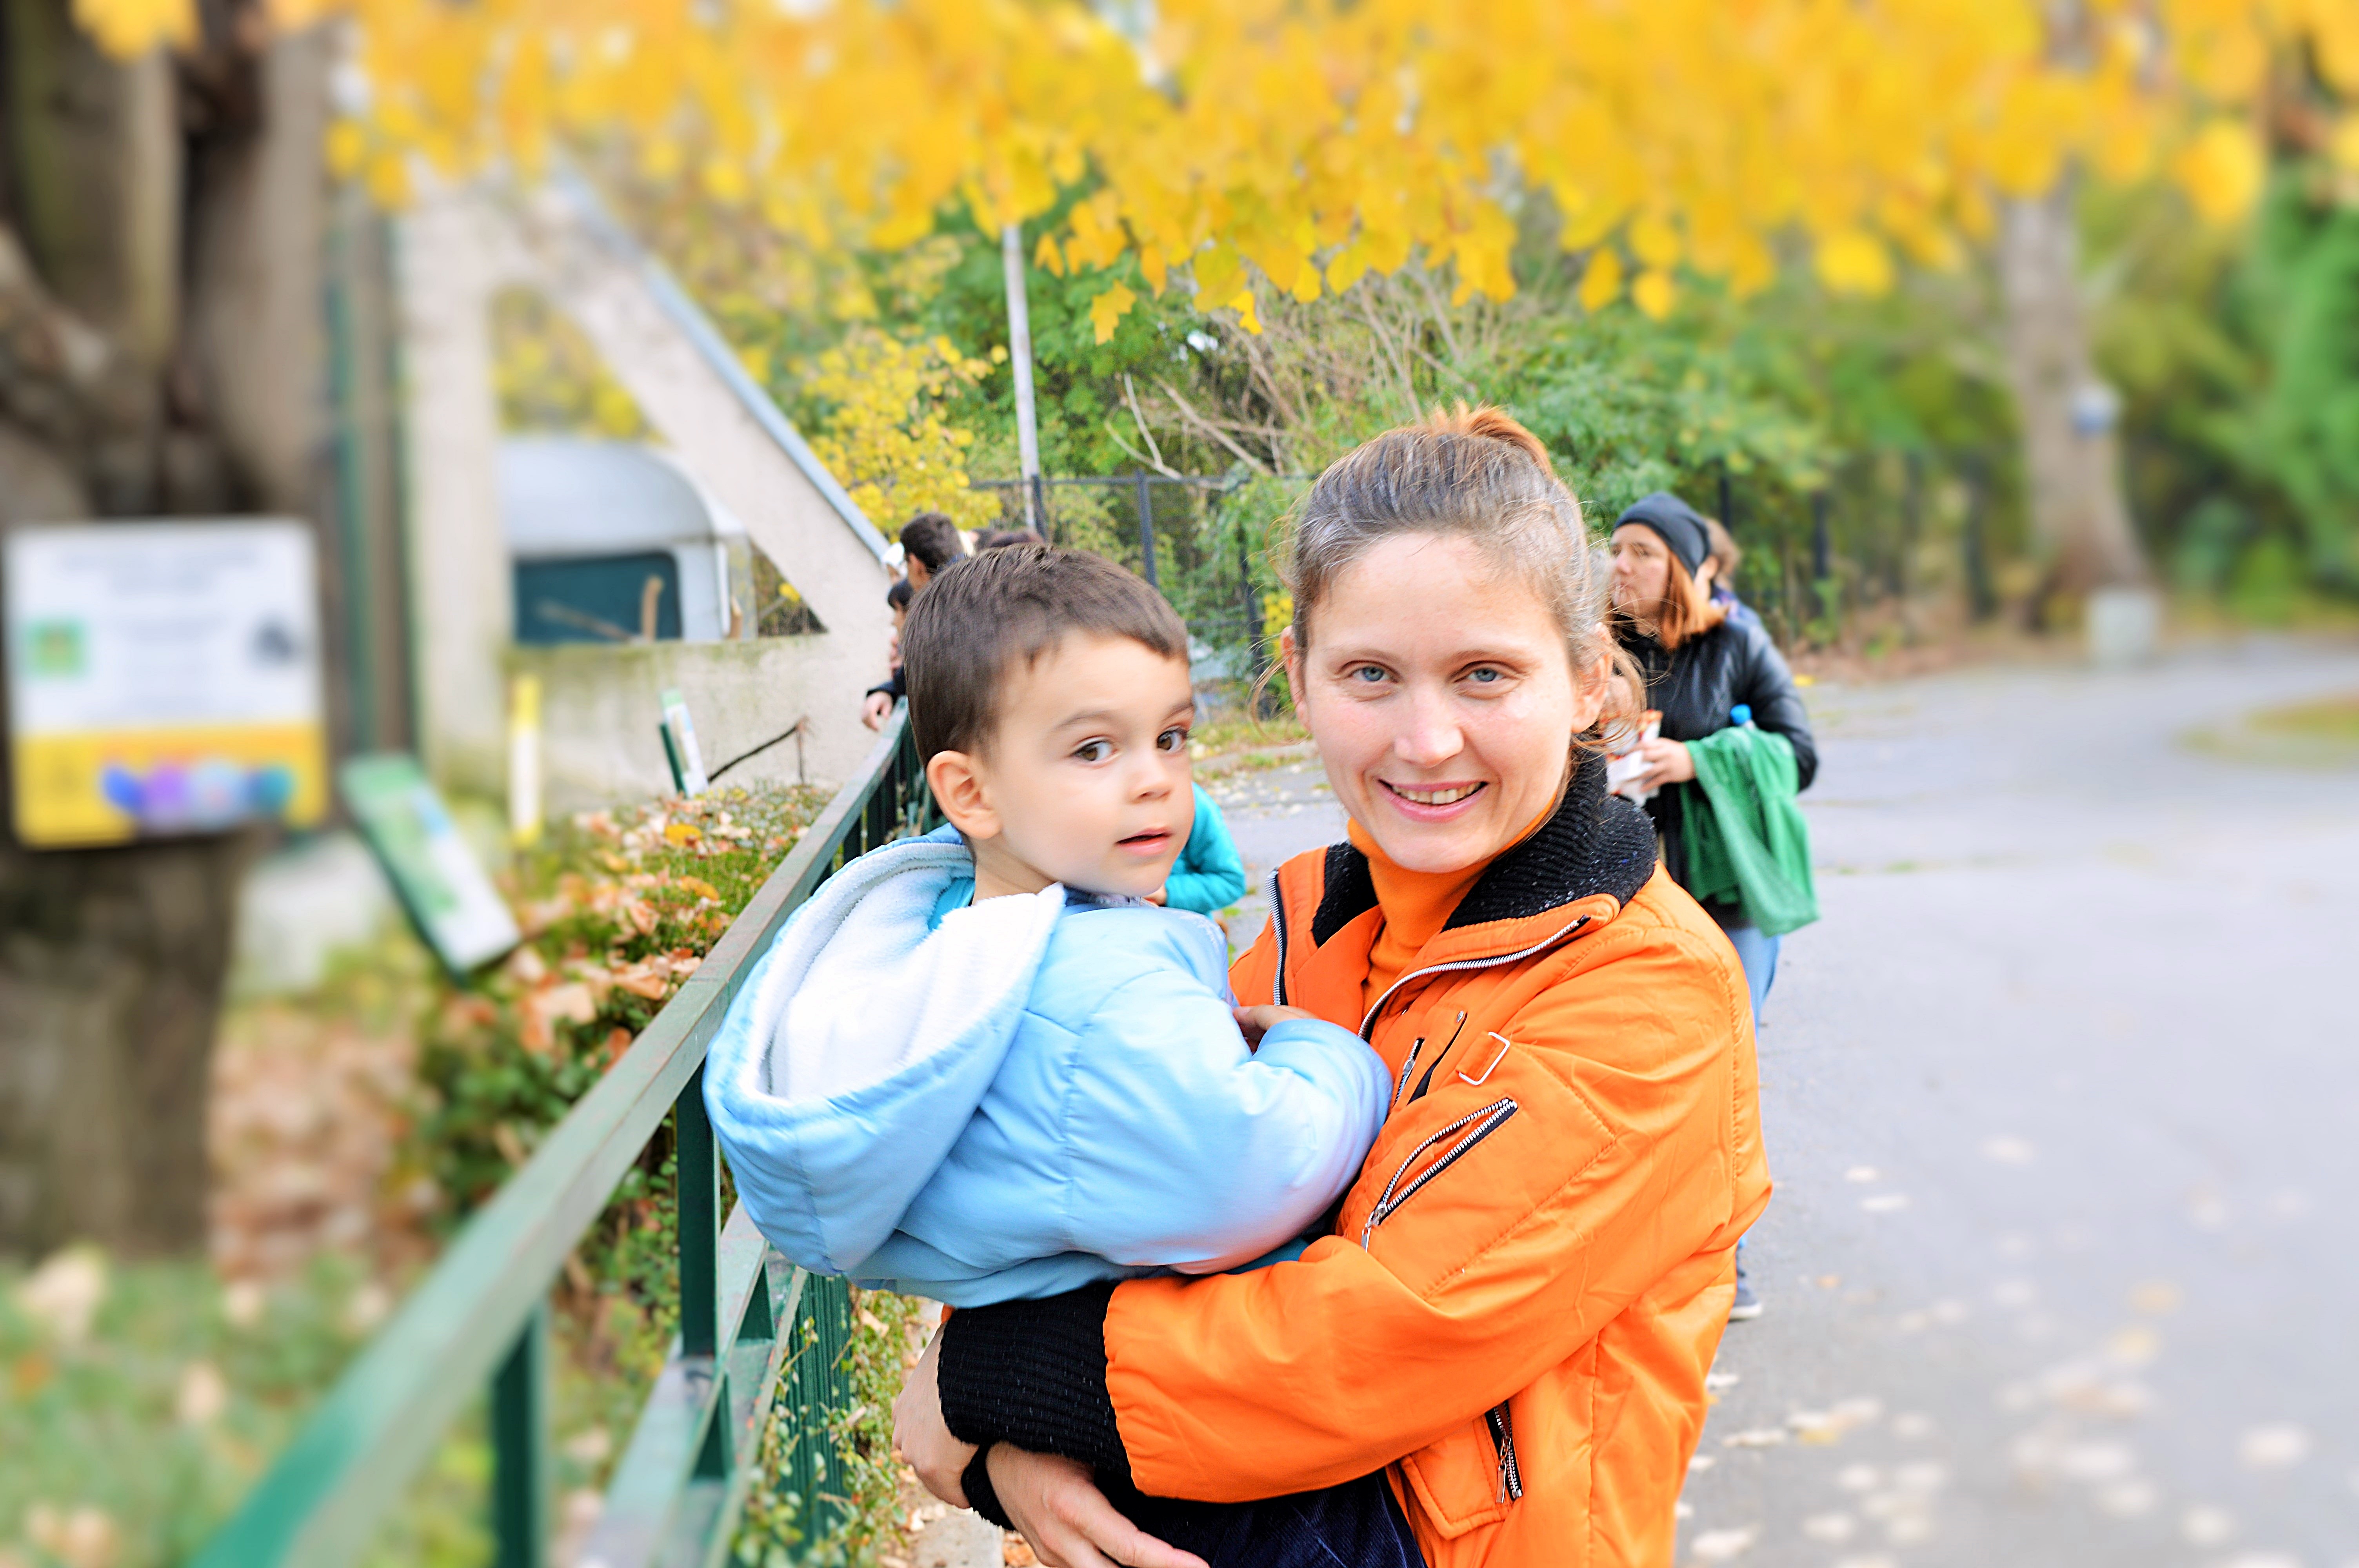
person, people, woman, play, flower, boy, male, portrait, child, leisure, parent, family, mother, emotion